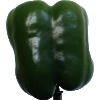
Label: Pepper Green 1